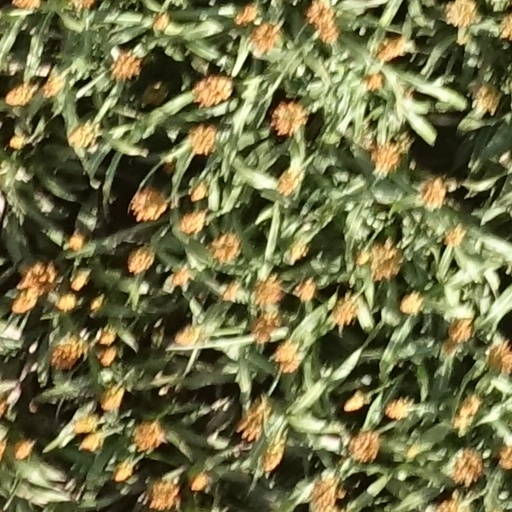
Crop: sorghum